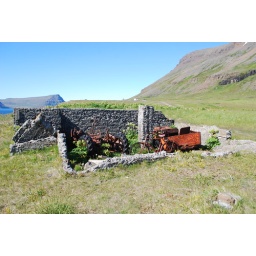
Old rusty car, tractor and a bike in ruins of an old house.